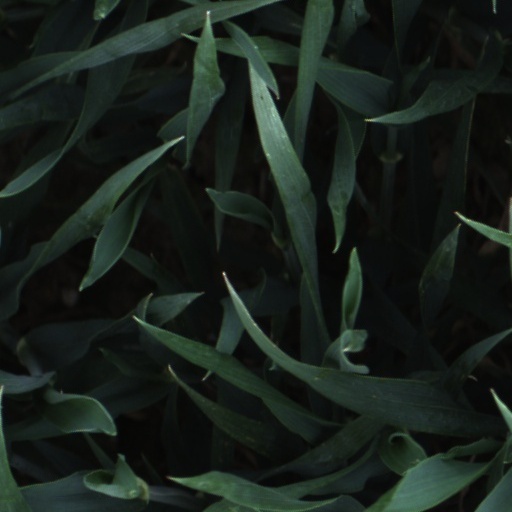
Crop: wheat